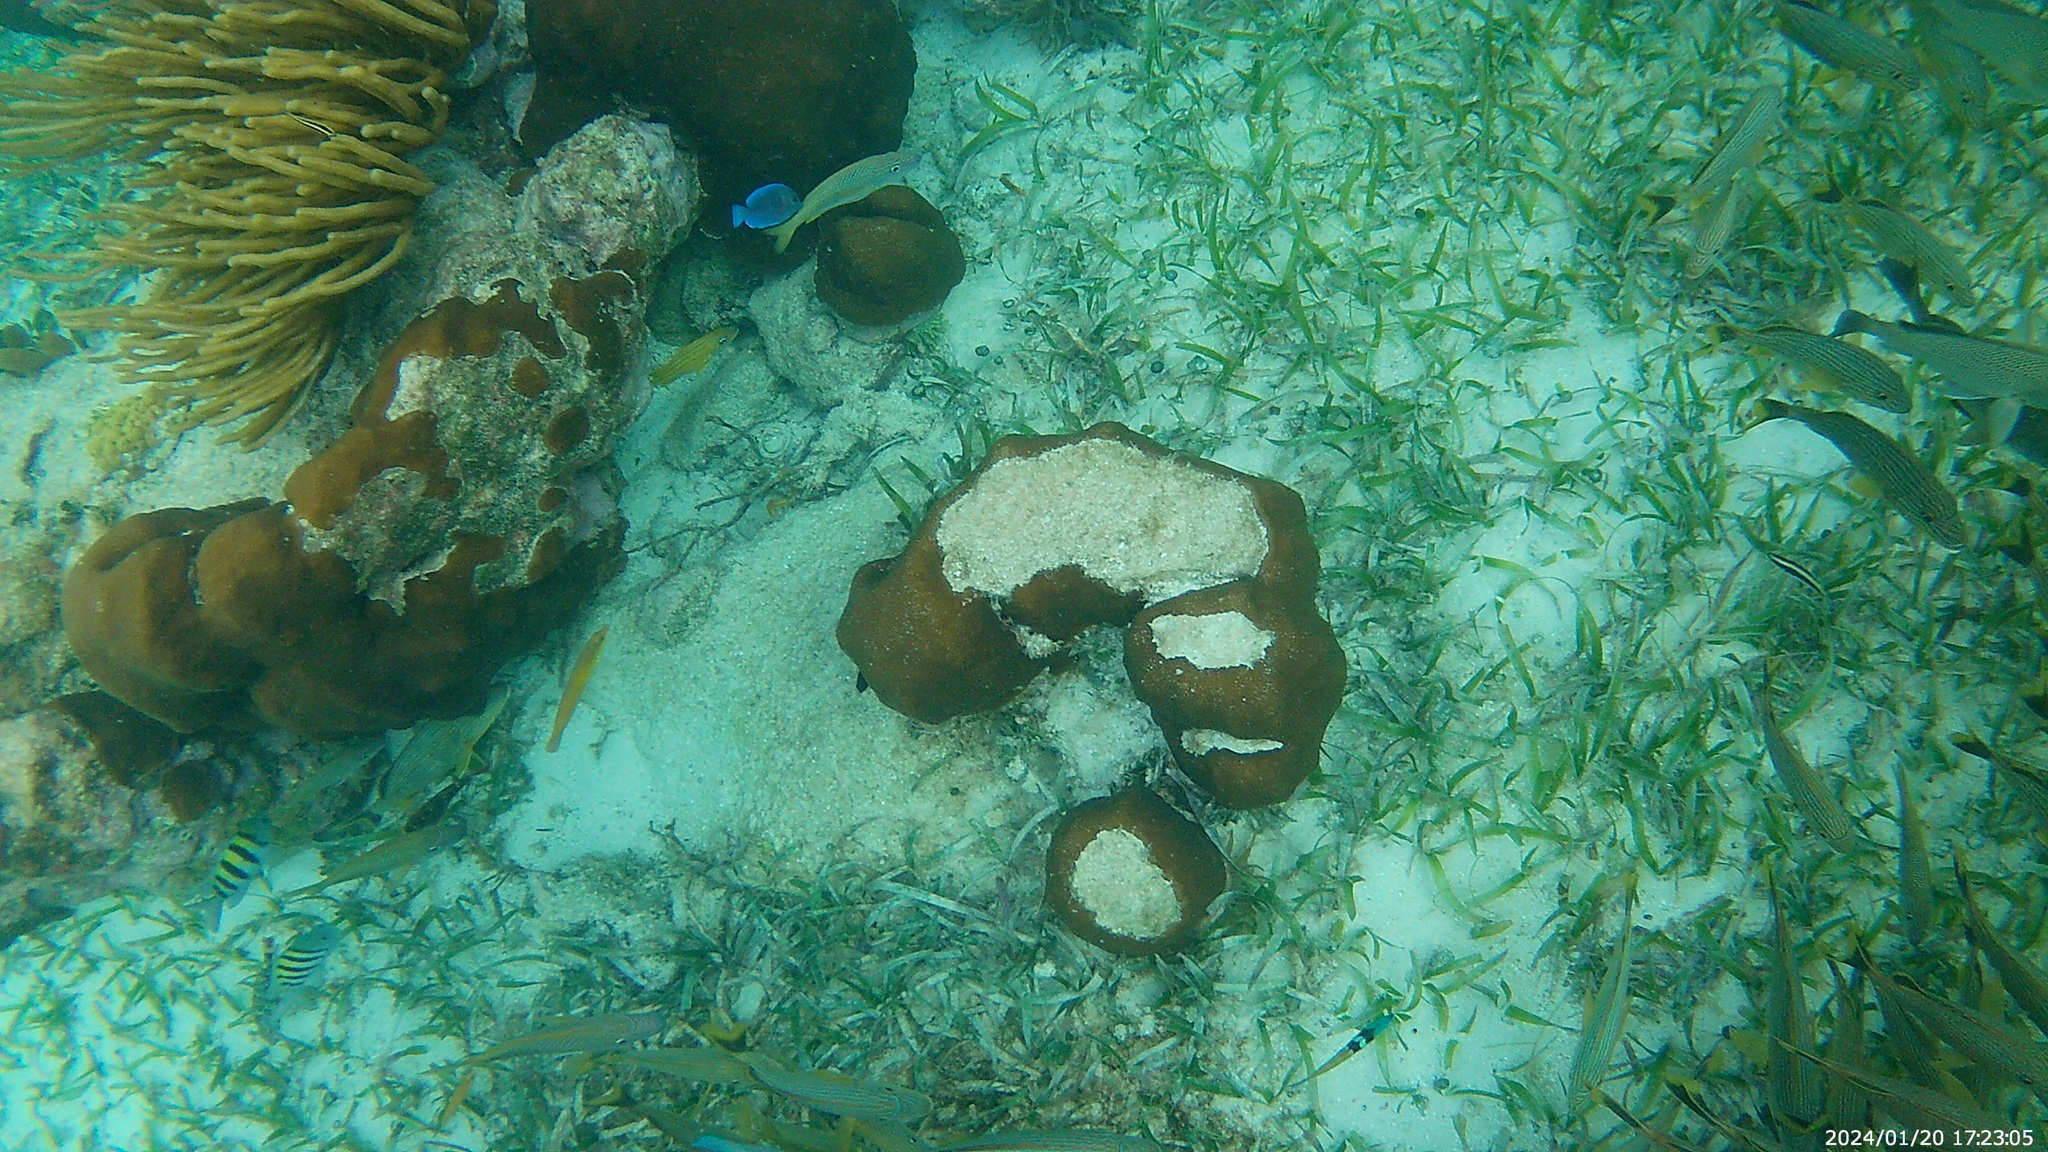
Acanthurus coeruleus (Atlantic Blue Tang)